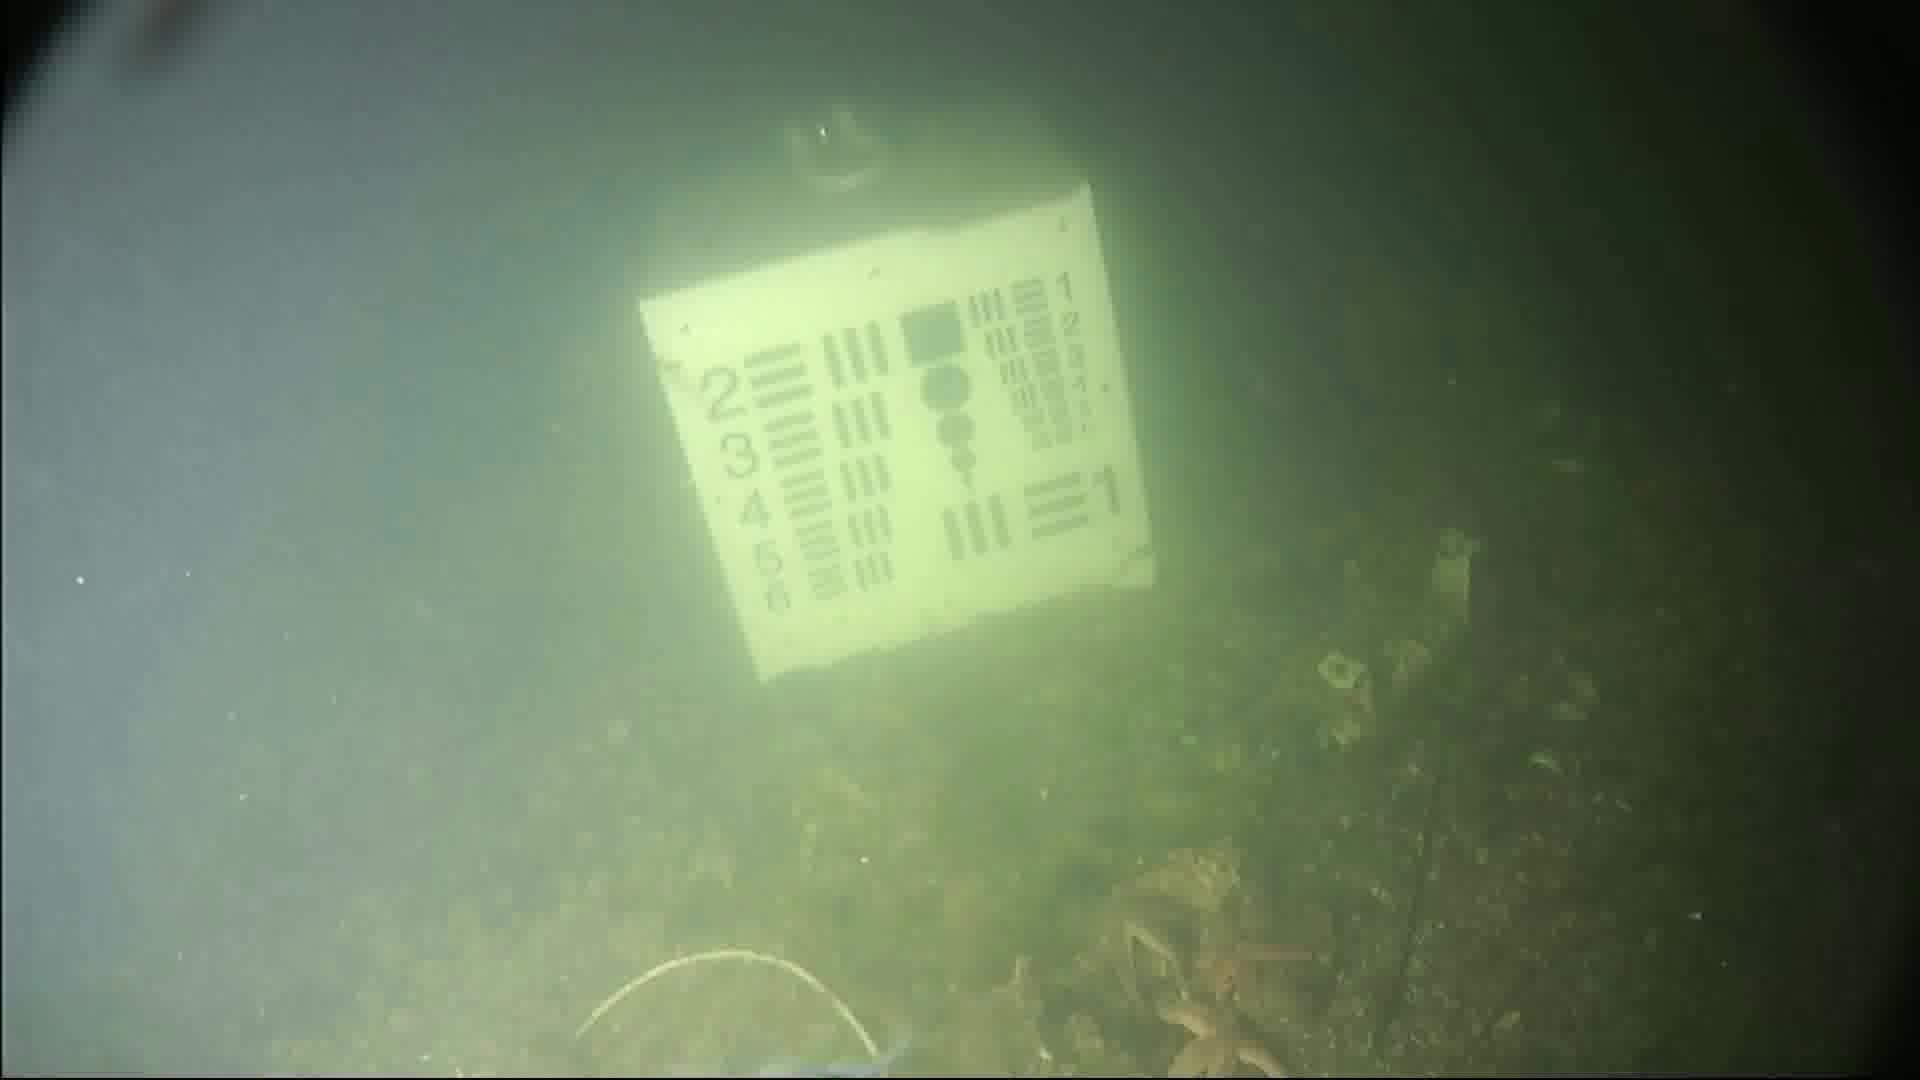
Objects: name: starfish
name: crab